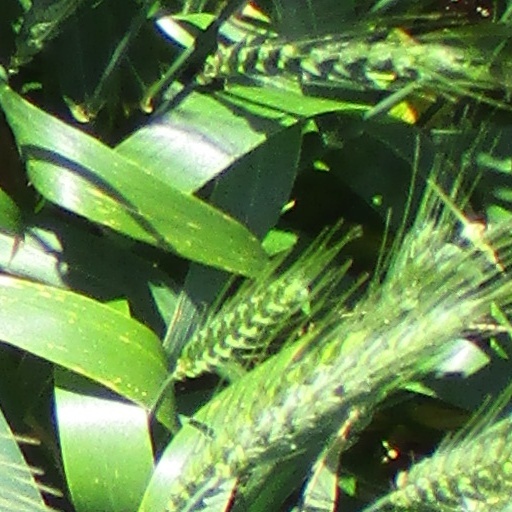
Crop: wheat